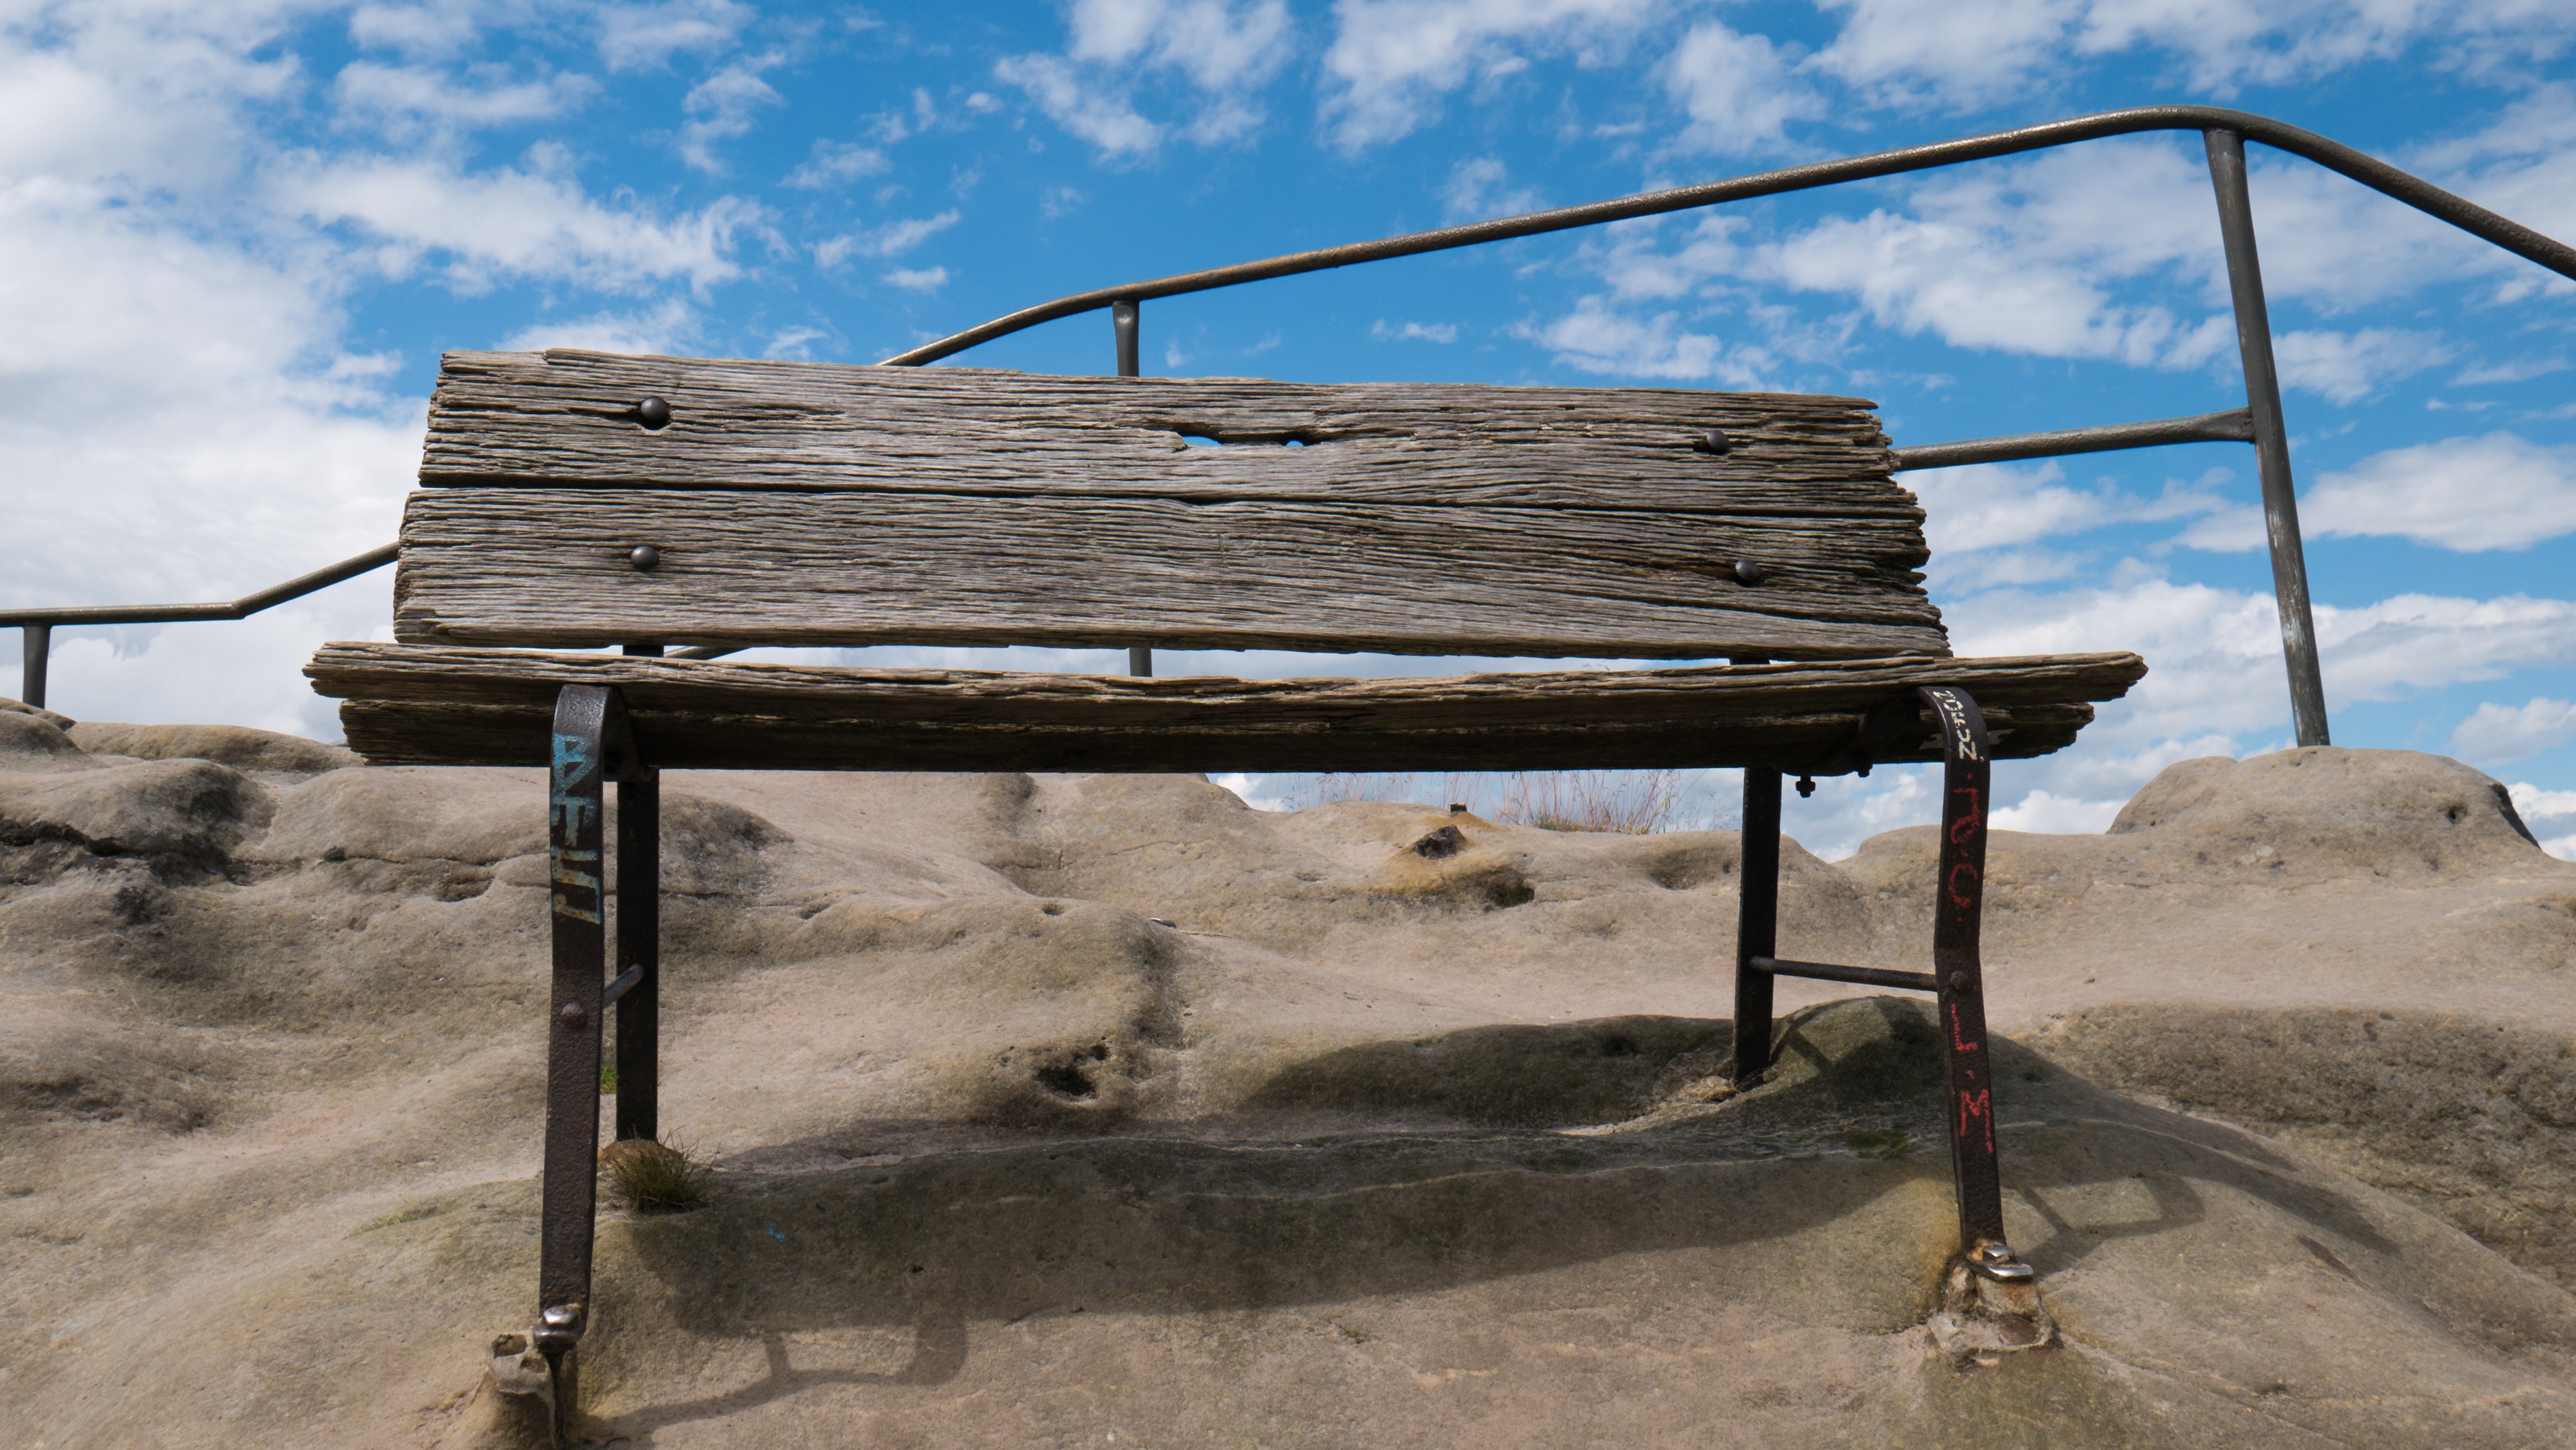
landscape, nature, forest, wood, hiking, cart, vehicle, peace, rest, furniture, sit, wooden bench, bank, background, outlook, serenity, break, mood, silent, sunbeam, recovery, recover, ray of hope